Dev (singer)

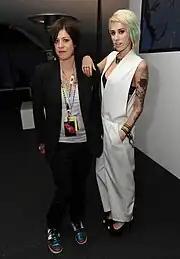
Dev with DJ El Conchitas at the Lovebox Festival in 2012.

Dev also released two more promotional singles through Twitter, "Poison" and "Call Me", both covers of Bell Biv DeVoe and Blondie, respectively. She also featured on French DJ David Guetta's album, "Nothing but the Beat" on a song called "I Just Wanna F" with Timbaland and Afrojack. Dev has also featured on a single by Swedish singer Eric Saade, "Hotter Than Fire", which was released on November 2, 2011, in Sweden. Dev was featured on a remix of Girls' Generation's song "Bad Girl" by the Cataracs, featured on their Japanese remix album and Dev was also featured on Timbaland's promotional single "Break Ya Back". The American version of "The Night the Sun Came Up" was released on March 26, 2012, in the United States, which includes new tracks compared to previous releases of the album. Dev teamed up with Spanish singer Enrique Iglesias on a track called "Naked", which was produced by the Cataracs and was released as the third single of the repackaged album. It reached the first position in Mexico and the second position in the US dance chart.